Robert W. Wood

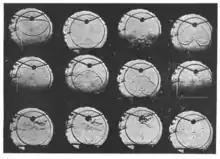
Photographs of sound waves (generated by sparks) and their reflections

After 4 years at the University of Wisconsin and after Henry Augustus Rowland's death, he was only 33 years old and yet appointed as his successor at Johns Hopkins University and full-time professor of "optical physics" at Johns Hopkins University from 1901 until his death. He worked closely with Alfred Lee Loomis at Tuxedo Park, New York.